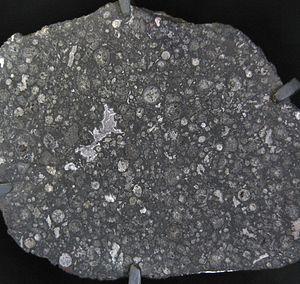
Chondrite est un terme utilisé en planétologie pour désigner un certain type de météorites pierreuses. Cette catégorie renferme les météorites les plus primitives et est elle-même divisée en plusieurs sous-groupes de météorites : notamment les chondrites ordinaires, les chondrites carbonées et les chondrites à enstatite.